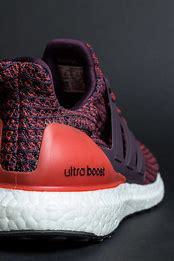
Brand: Adidas
Model: Ultra Boost 4